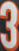
Number: 3